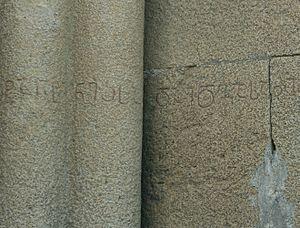
Samshvilde est une ville fortifiée en ruines. Ce site archéologique du sud de la Géorgie est situé près du village homonyme dans la municipalité de Tetritskaro, de la région de Basse Kartlie. Les ruines de la ville, principalement des structures médiévales, s'étendent sur une zone de 2,5 km de long par 400 m de large dans la vallée de la rivière Khrami. Les monuments les mieux conservés sont l'église et une citadelle érigée sur un promontoire rocheux.